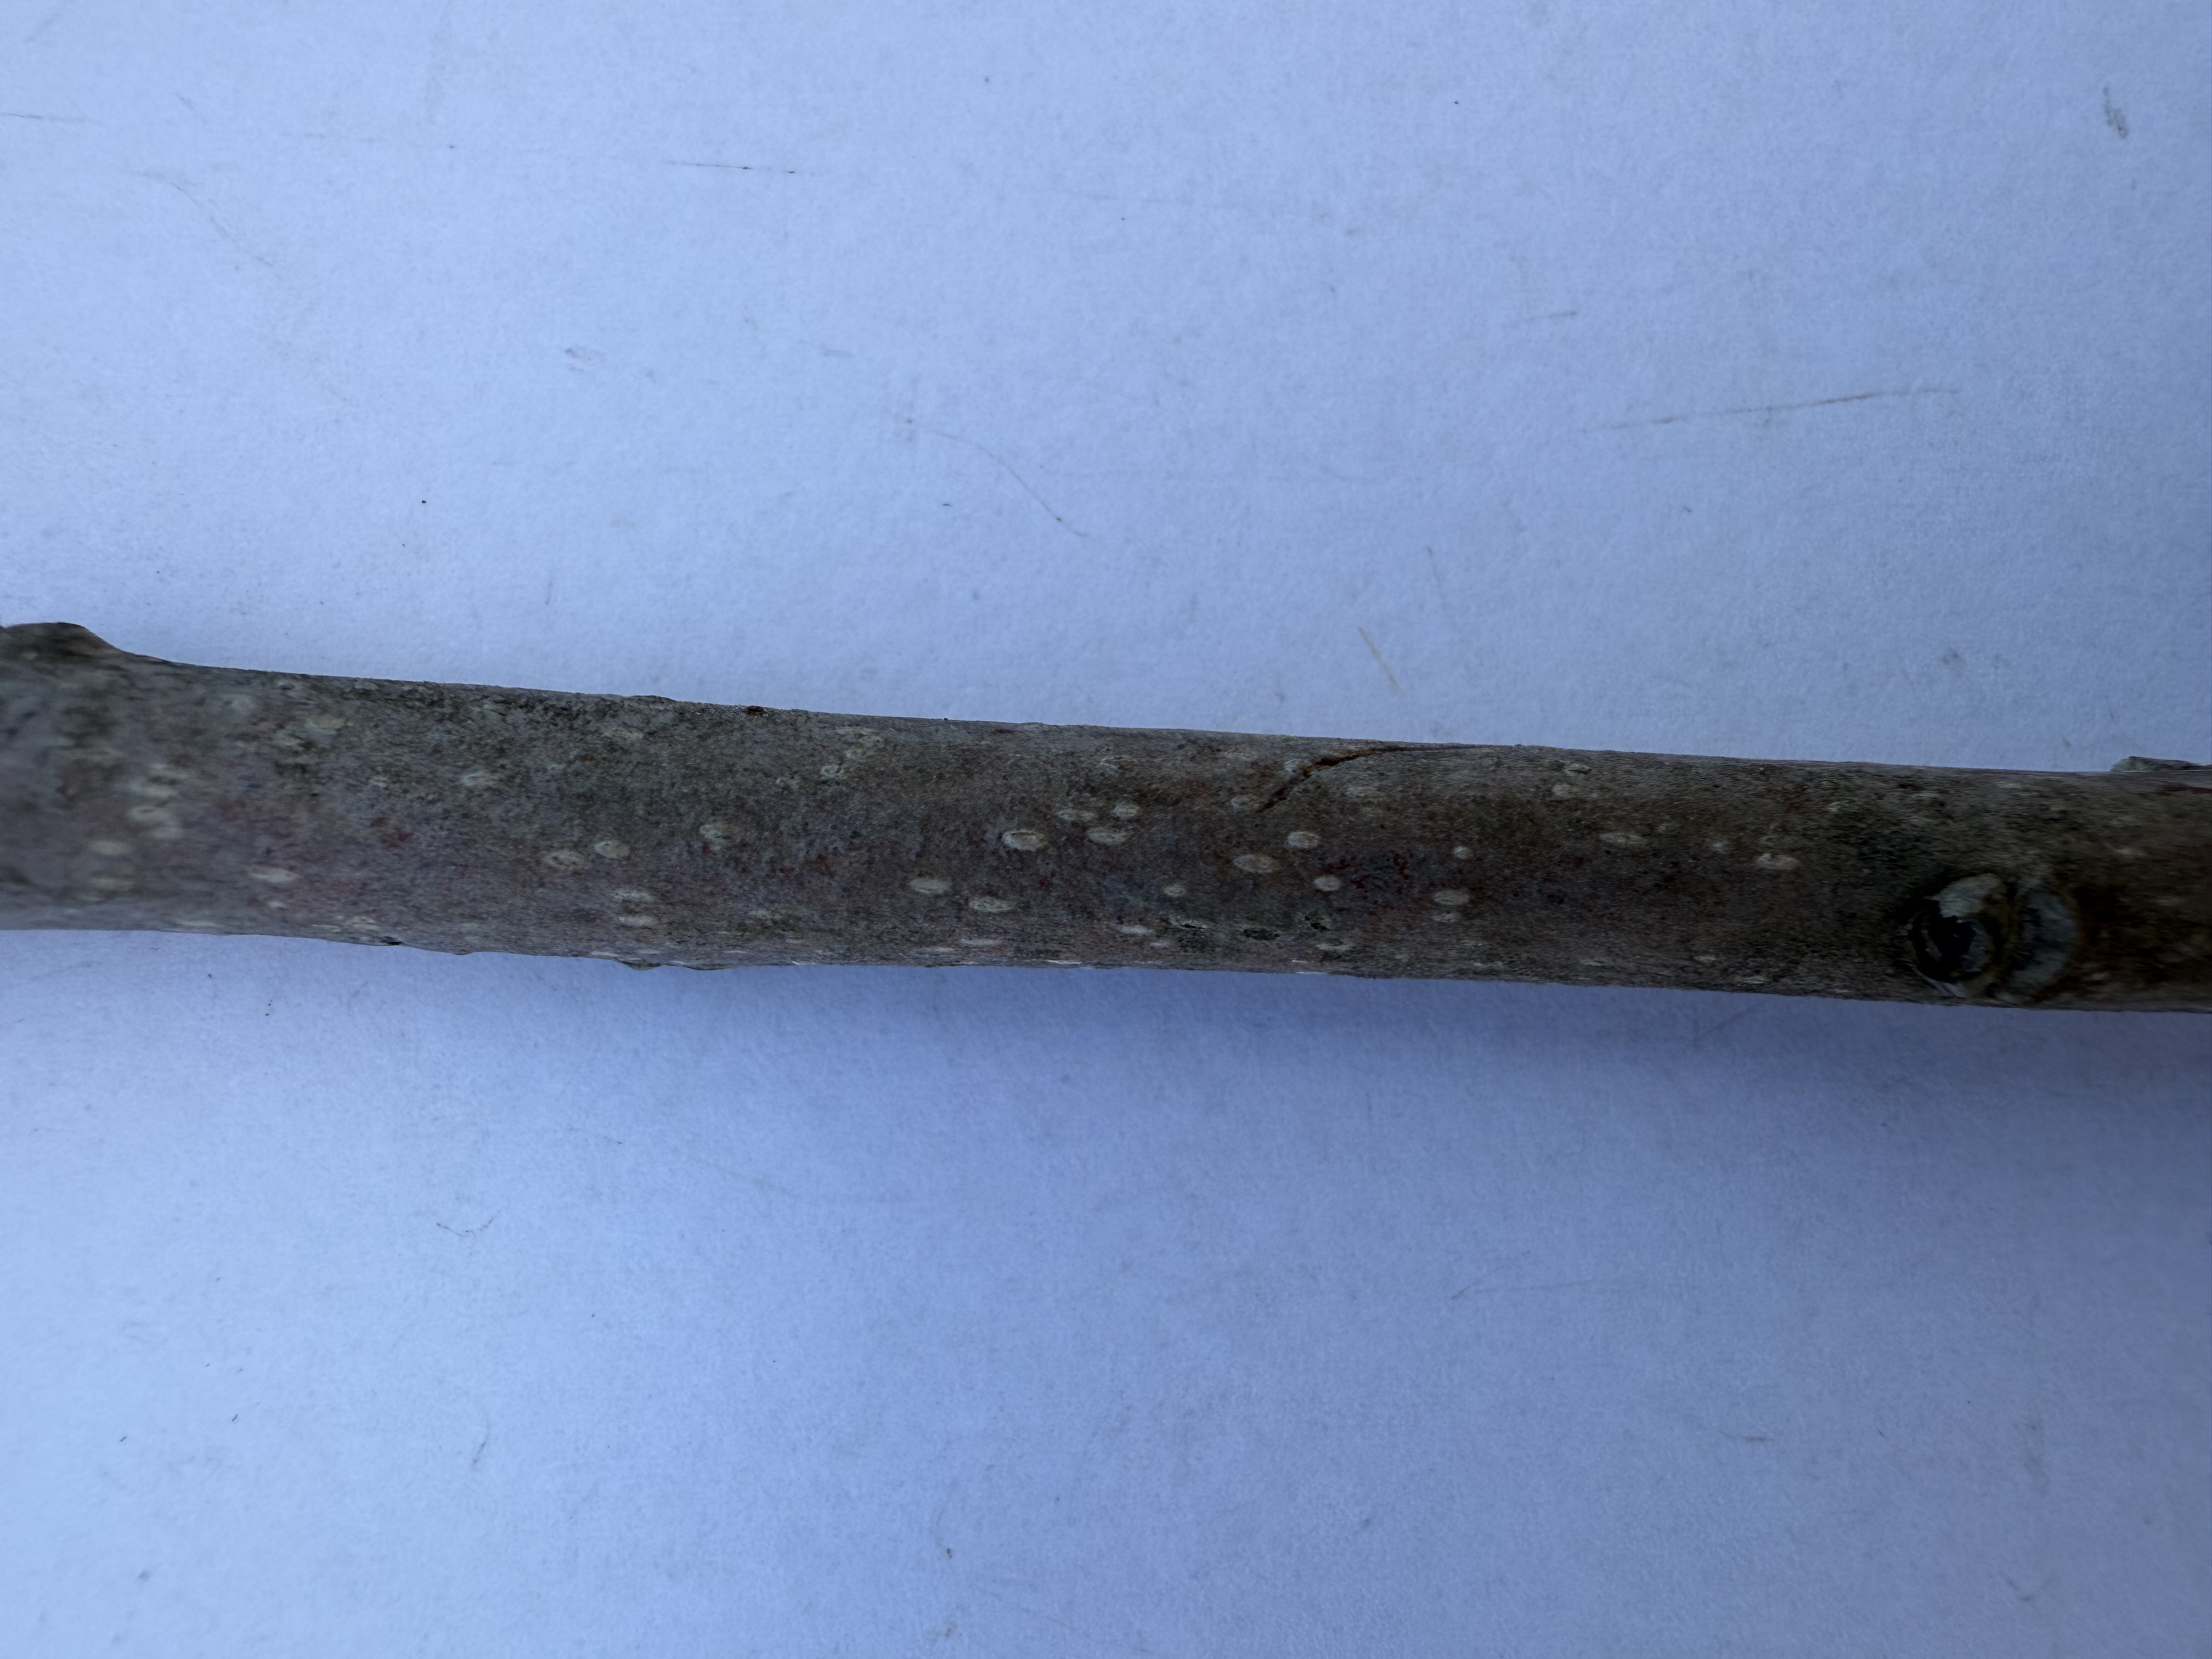
Variety: Hachiya Persimmon